Sparnopolius

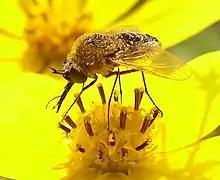
Female "Sparnopolius confusus"

Sparnopolius is a genus of bee flies in the family Bombyliidae. There are about 17 described species in "Sparnopolius".